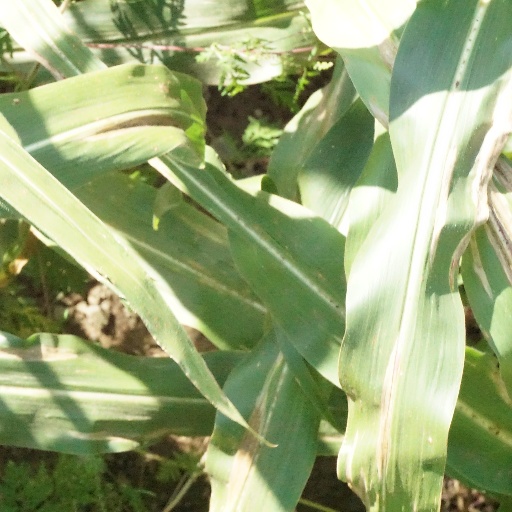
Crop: maize; corn